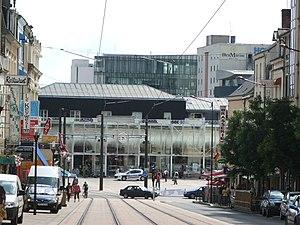
Le Boulevard de la Gare depuis l'avenue du général Leclerc, au moment de la scission avec le boulevard Emile Zola.
Les boulevards intérieurs sont un ensemble d'avenues, de boulevards et de rues permettant de circuler à l'intérieur de la ville du Mans, sans passer par les boulevards extérieurs. Ils permettent de contourner les centres des 32 quartiers du Mans, et notamment du centre ville commercial et du centre historique. L'histoire de la voirie intérieure est liée au projet du schéma directeur d'aménagement et d'urbanisme du Mans élaboré en 1972.